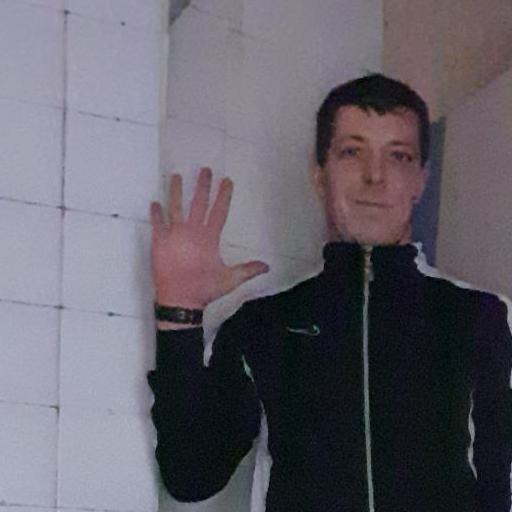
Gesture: palm